Kilmacolm

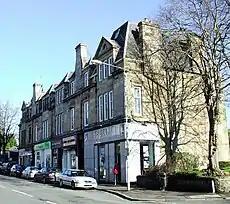
The Lyle Buildings, Lochwinnoch Road – a row of small shops in the Victorian village centre.

The arrival of the railway in Kilmacolm in 1869 marked a significant turning point in the village's history and lead to Victorian era expansion on a grand scale. Prior to this development, the village had changed little in the preceding centuries, falling behind the development of other parts of the county. Kilmacolm's rail connection came about as a result of railway companies entering into the shipping trade and the perceived need to link Glasgow directly to Greenock's waterfront. Links to the wider world, and particularly Glasgow, made the village an attractive dormitory settlement.